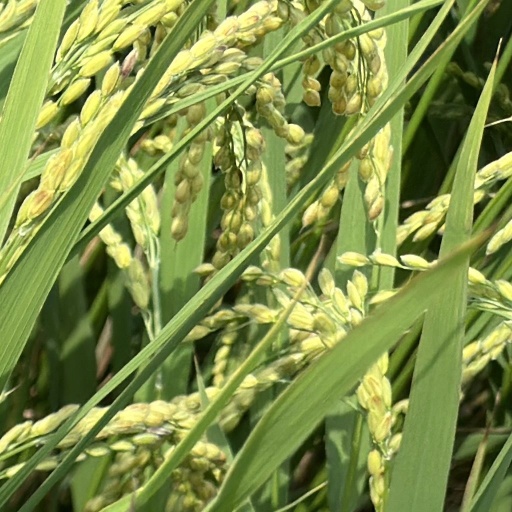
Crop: rice